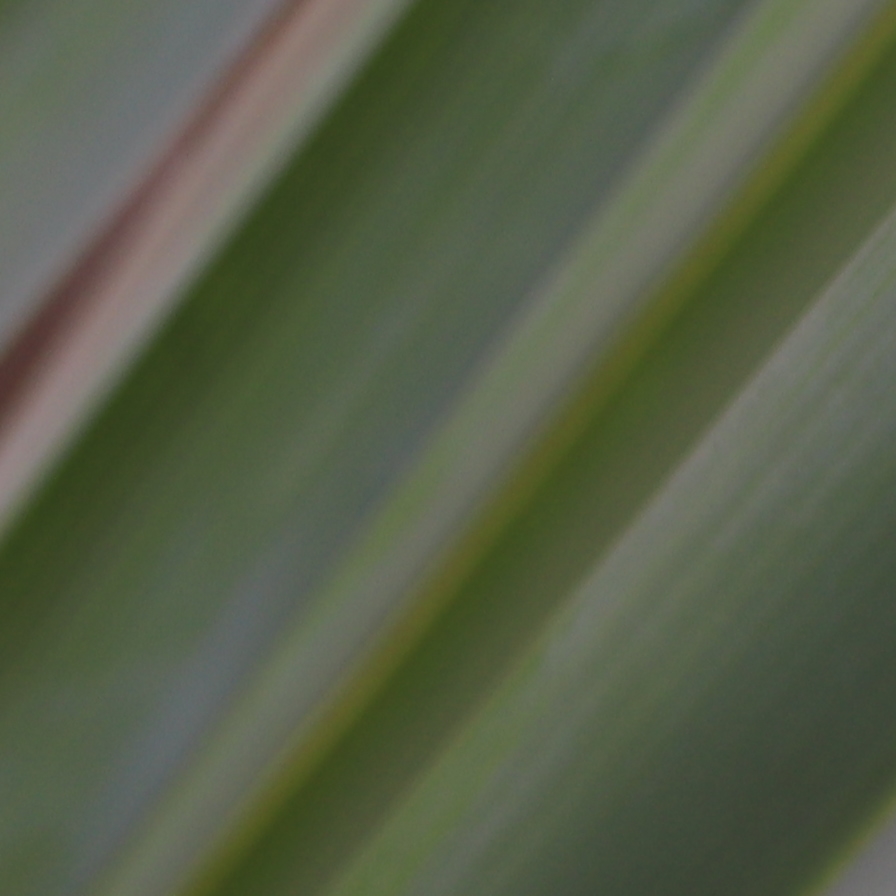
Label: Healthy